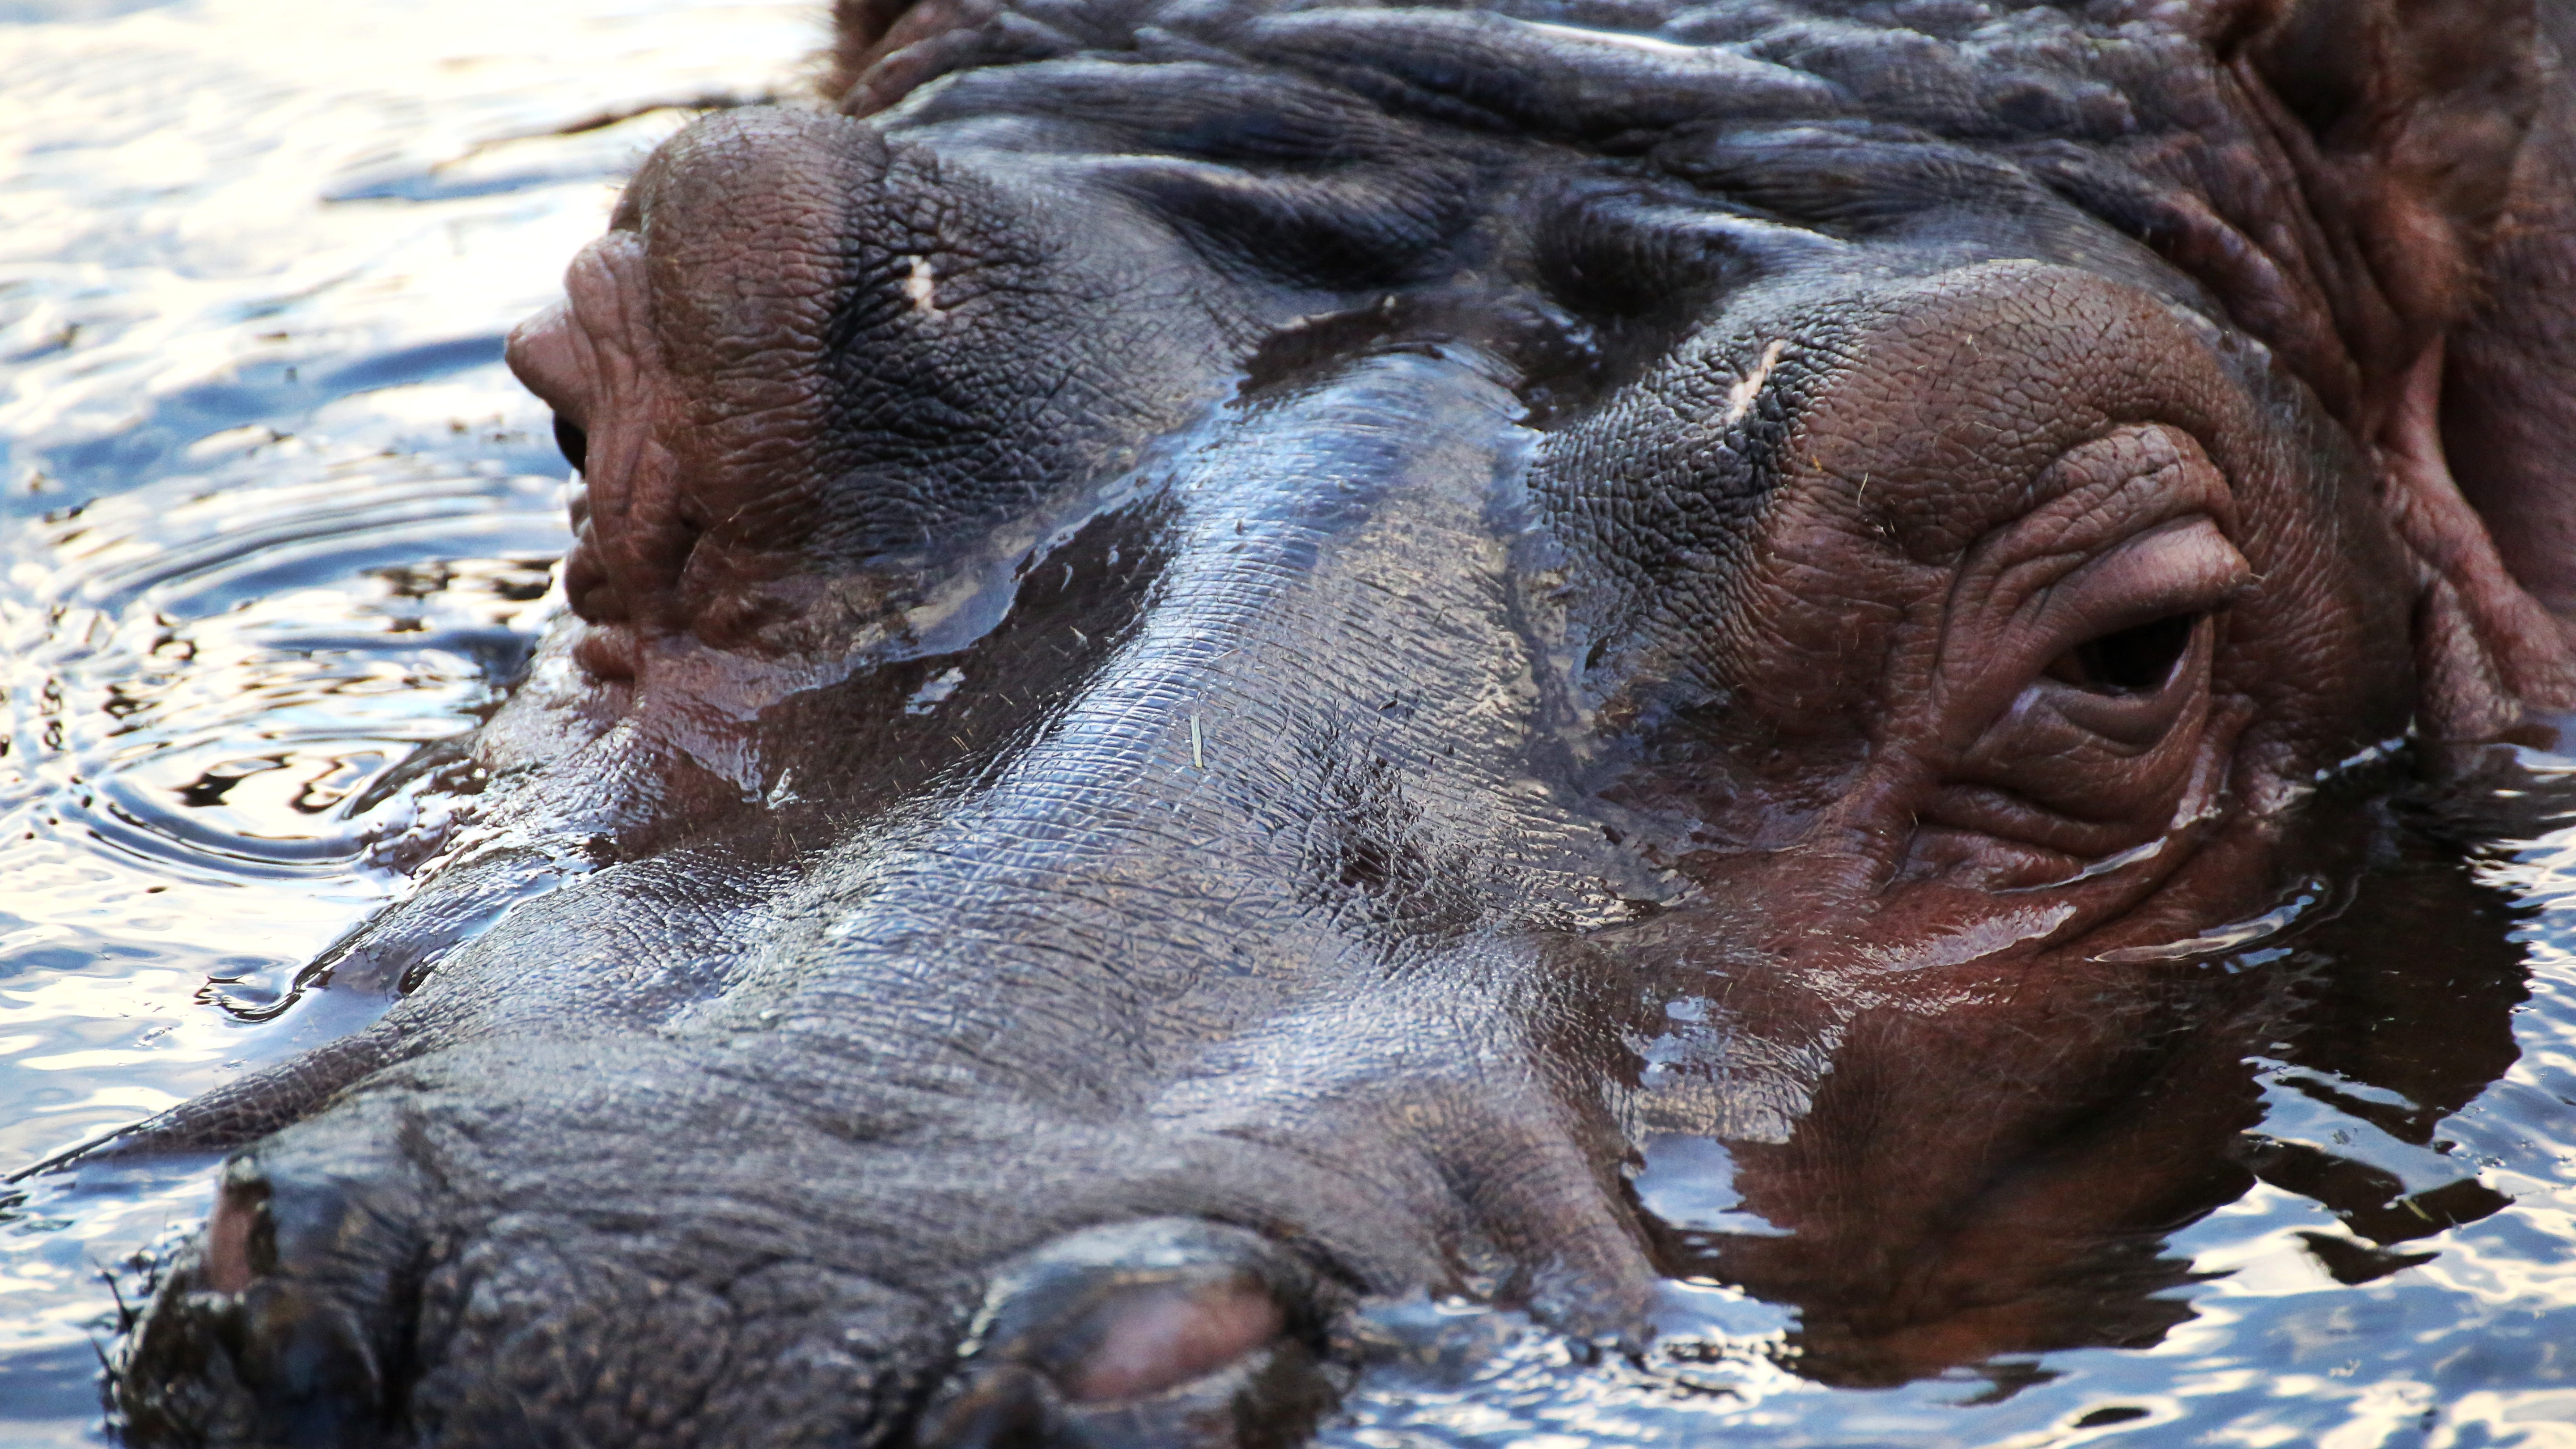
water, wildlife, wild, zoo, africa, park, mammal, fauna, primate, close up, temple, animals, head, mammals, animal world, hippopotamus, hippo, great ape